Regensburg

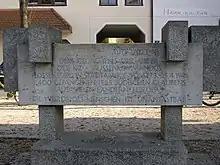
Memorial to the victims of the local subcamp of the Flossenbürg concentration camp

In 1803 the city lost its status as an imperial city following its incorporation into the Principality of Regensburg. It was handed over to the Archbishop-Elector of Mainz and Archchancellor of the Holy Roman Empire Carl von Dalberg in compensation for the territory of the Electorate of Mainz located on the left bank of the Rhine which had been annexed by France under the terms of the Treaty of Lunéville in 1801. The Archbishopric of Mainz was formally transferred to Regensburg. Dalberg united the bishopric, the monasteries, and the town itself, making up the Principality of Regensburg ("Fürstentum Regensburg"). Dalberg strictly modernized public life. Most importantly, he awarded equal rights to Protestants and Roman Catholics alike. In 1810 Dalberg ceded Regensburg to the Kingdom of Bavaria, he himself being compensated by the award of Fulda and Hanau to him under the title of "Grand Duke of Frankfurt".